Hong Kong Air Cadet Corps

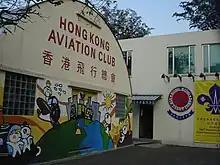
Hong Kong Air Cadet Corps head office at Kai Tak Airport, next to the Hong Kong Aviation Club head office

The Hong Kong Air Cadet Corps is a voluntary uniformed group (although employees working at headquarters are paid) subsidised by the Home Affairs Bureau of the Hong Kong government and is registered under the Societies Ordinance as a non-profit making charitable organisation.